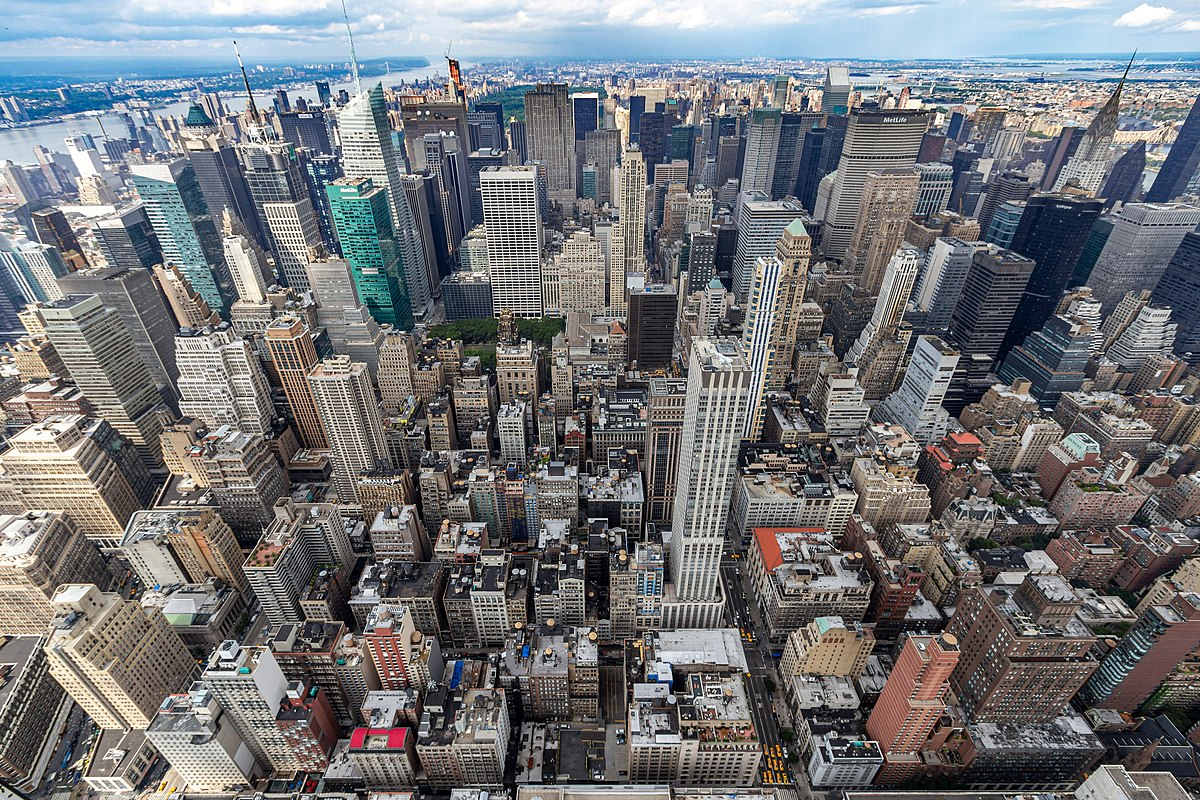
Denominación: 100